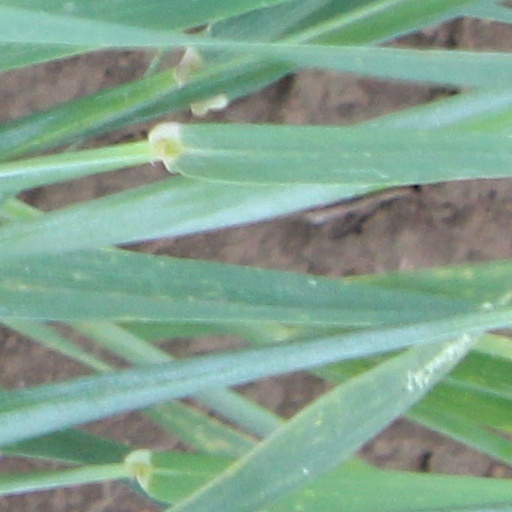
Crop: wheat